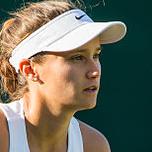
Age: 21